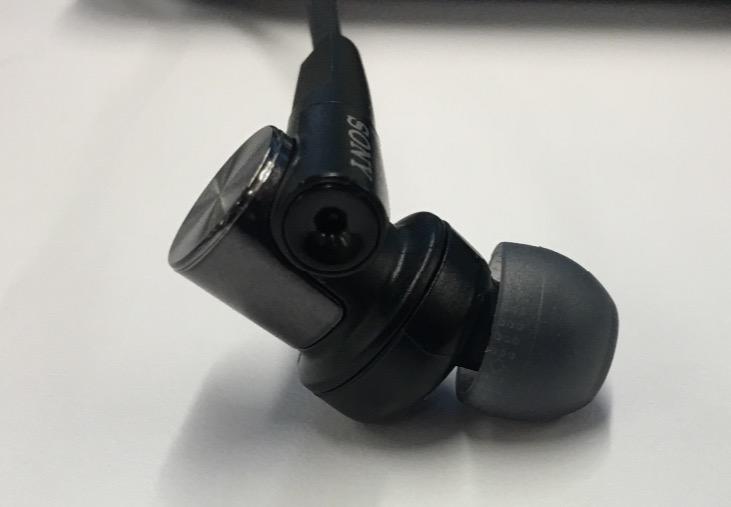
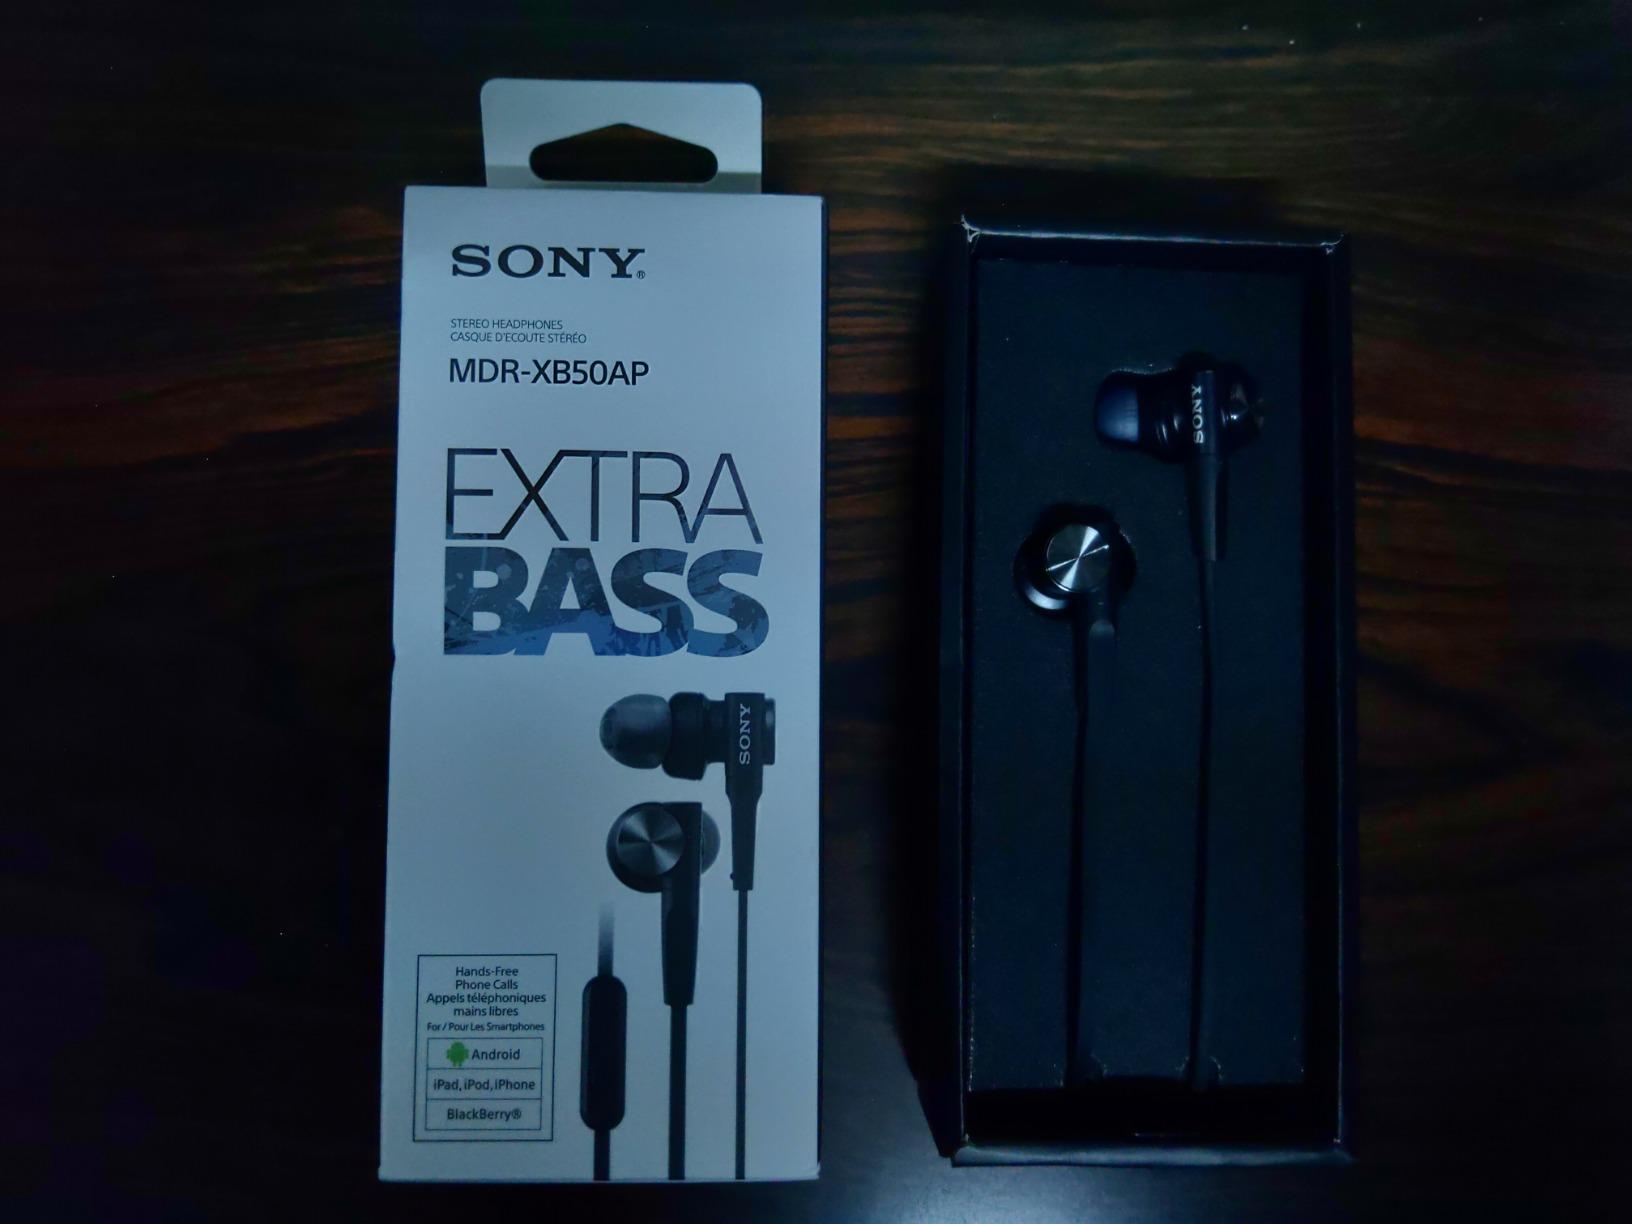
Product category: headphones
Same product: yes